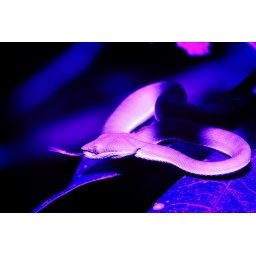
NNot in Human's World_Chinese green tree viper_Fuyang Eco Park